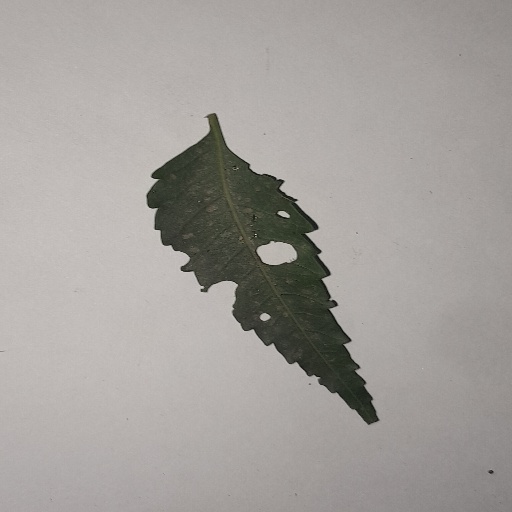
Species: Neem
Leaf condition: Shot Hole Leaf